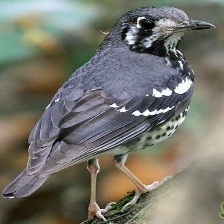
Species: ASHY THRUSHBIRD
Scientific name: GEOKICHLA CINEREA